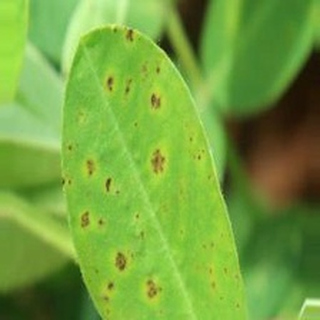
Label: groundnut_early_leaf_spot